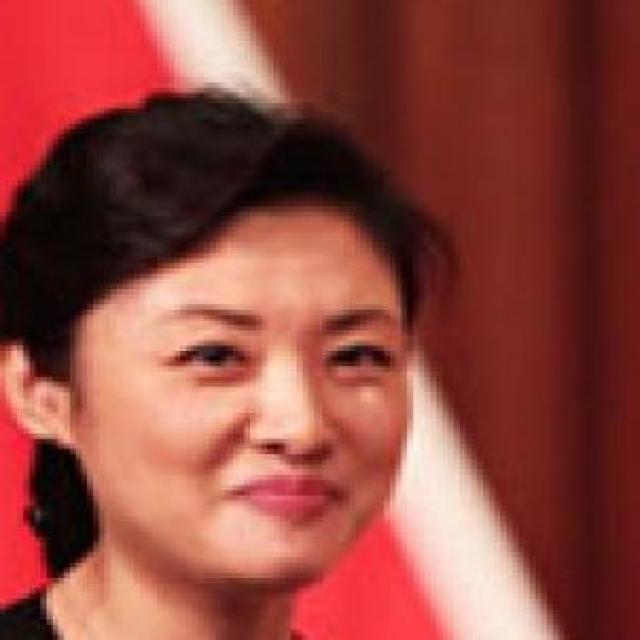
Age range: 21-44